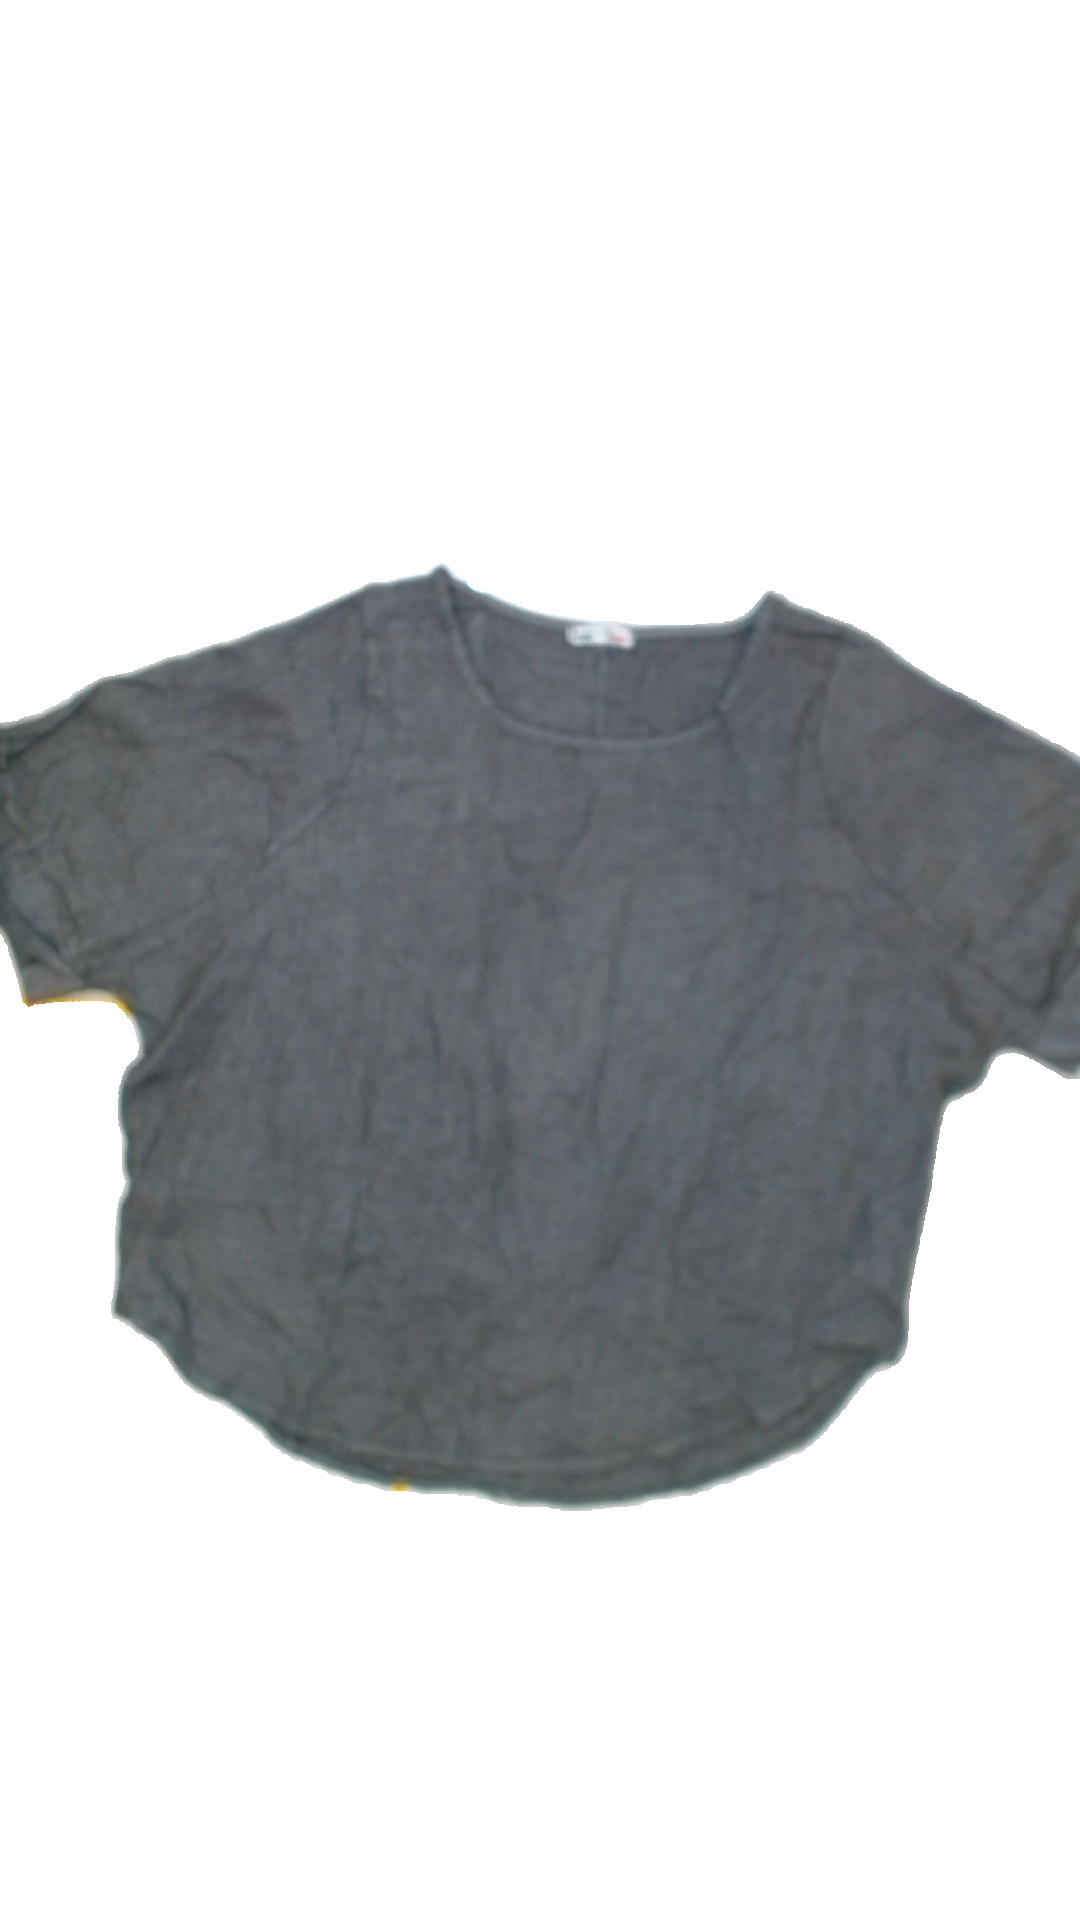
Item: Blouse (Ladies)
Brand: Not Applicable
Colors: Grey
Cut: Loose, C-collar
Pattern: Plain
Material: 100%cotton
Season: All
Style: No trend
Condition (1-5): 3
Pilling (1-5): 3
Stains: No
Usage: Export
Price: <50